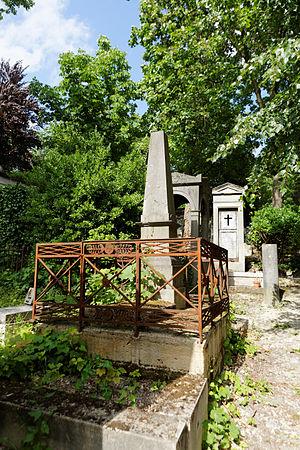
Sépulture de François Roguet (1770-1846), général
Le comte Christophe Michel Roguet était un général français.
François Roguet, né le 12 novembre 1770 à Toulouse et mort le 4 décembre 1846 à Paris, est un général français de la Révolution et de l’Empire. Il commande la division de Moyenne Garde à Waterloo.